Vekoma Junior Coaster

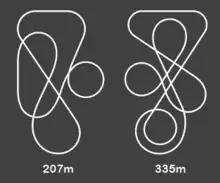
The track layouts for the two most common models.

Most Vekoma Junior Coasters consist of a single train made up of several cars, each with a single row of riders. Some, such as Flight of the Hippogriff at Islands of Adventure in Orlando, operate with two trains. There are three basic models (85 meters, 207 meters, and 335 meters), although Vekoma also provides custom models. Instead of the chain lift found on most roller coasters, Vekoma Junior Coasters usually use friction wheels to carry the train up the lift hill.